Bryan Bullington

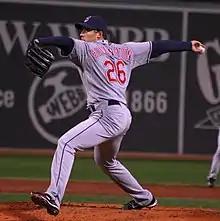
Bullington pitching for the Cleveland Indians in 2008

Bullington was placed on the Pirates' 40-man roster and attended Spring training. On March 17, he was optioned to Triple-A Indianapolis. He got off to a bad start, going 1–6 with a 6.95 ERA over his first nine starts. However, he bounced back in his next two, going 2–0 with a 1.38 ERA on his way to being named the International League Pitcher of the Week. On May 29, the Pirates recalled him to the majors. However, he didn't pitch in a major league game. On June 13, Bullington was optioned back to Indianapolis. On July 3, the Pirates announced that they were designating Bullington for assignment to make room on their 40-man roster for Chris Duffy. When asked about the move, Bullington said, "I really appreciate everything the Pirates have done for me, but I feel like a fresh start with another organization wouldn't be such a bad thing at this point." Bullington finished the first half of the season with a 4–6 record and a 5.52 ERA over 15 starts with Indianapolis.